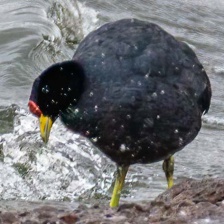
Species: TASMANIAN HEN
Scientific name: TRIBONYX MORTIERII
ImageNet parent category: european_gallinule